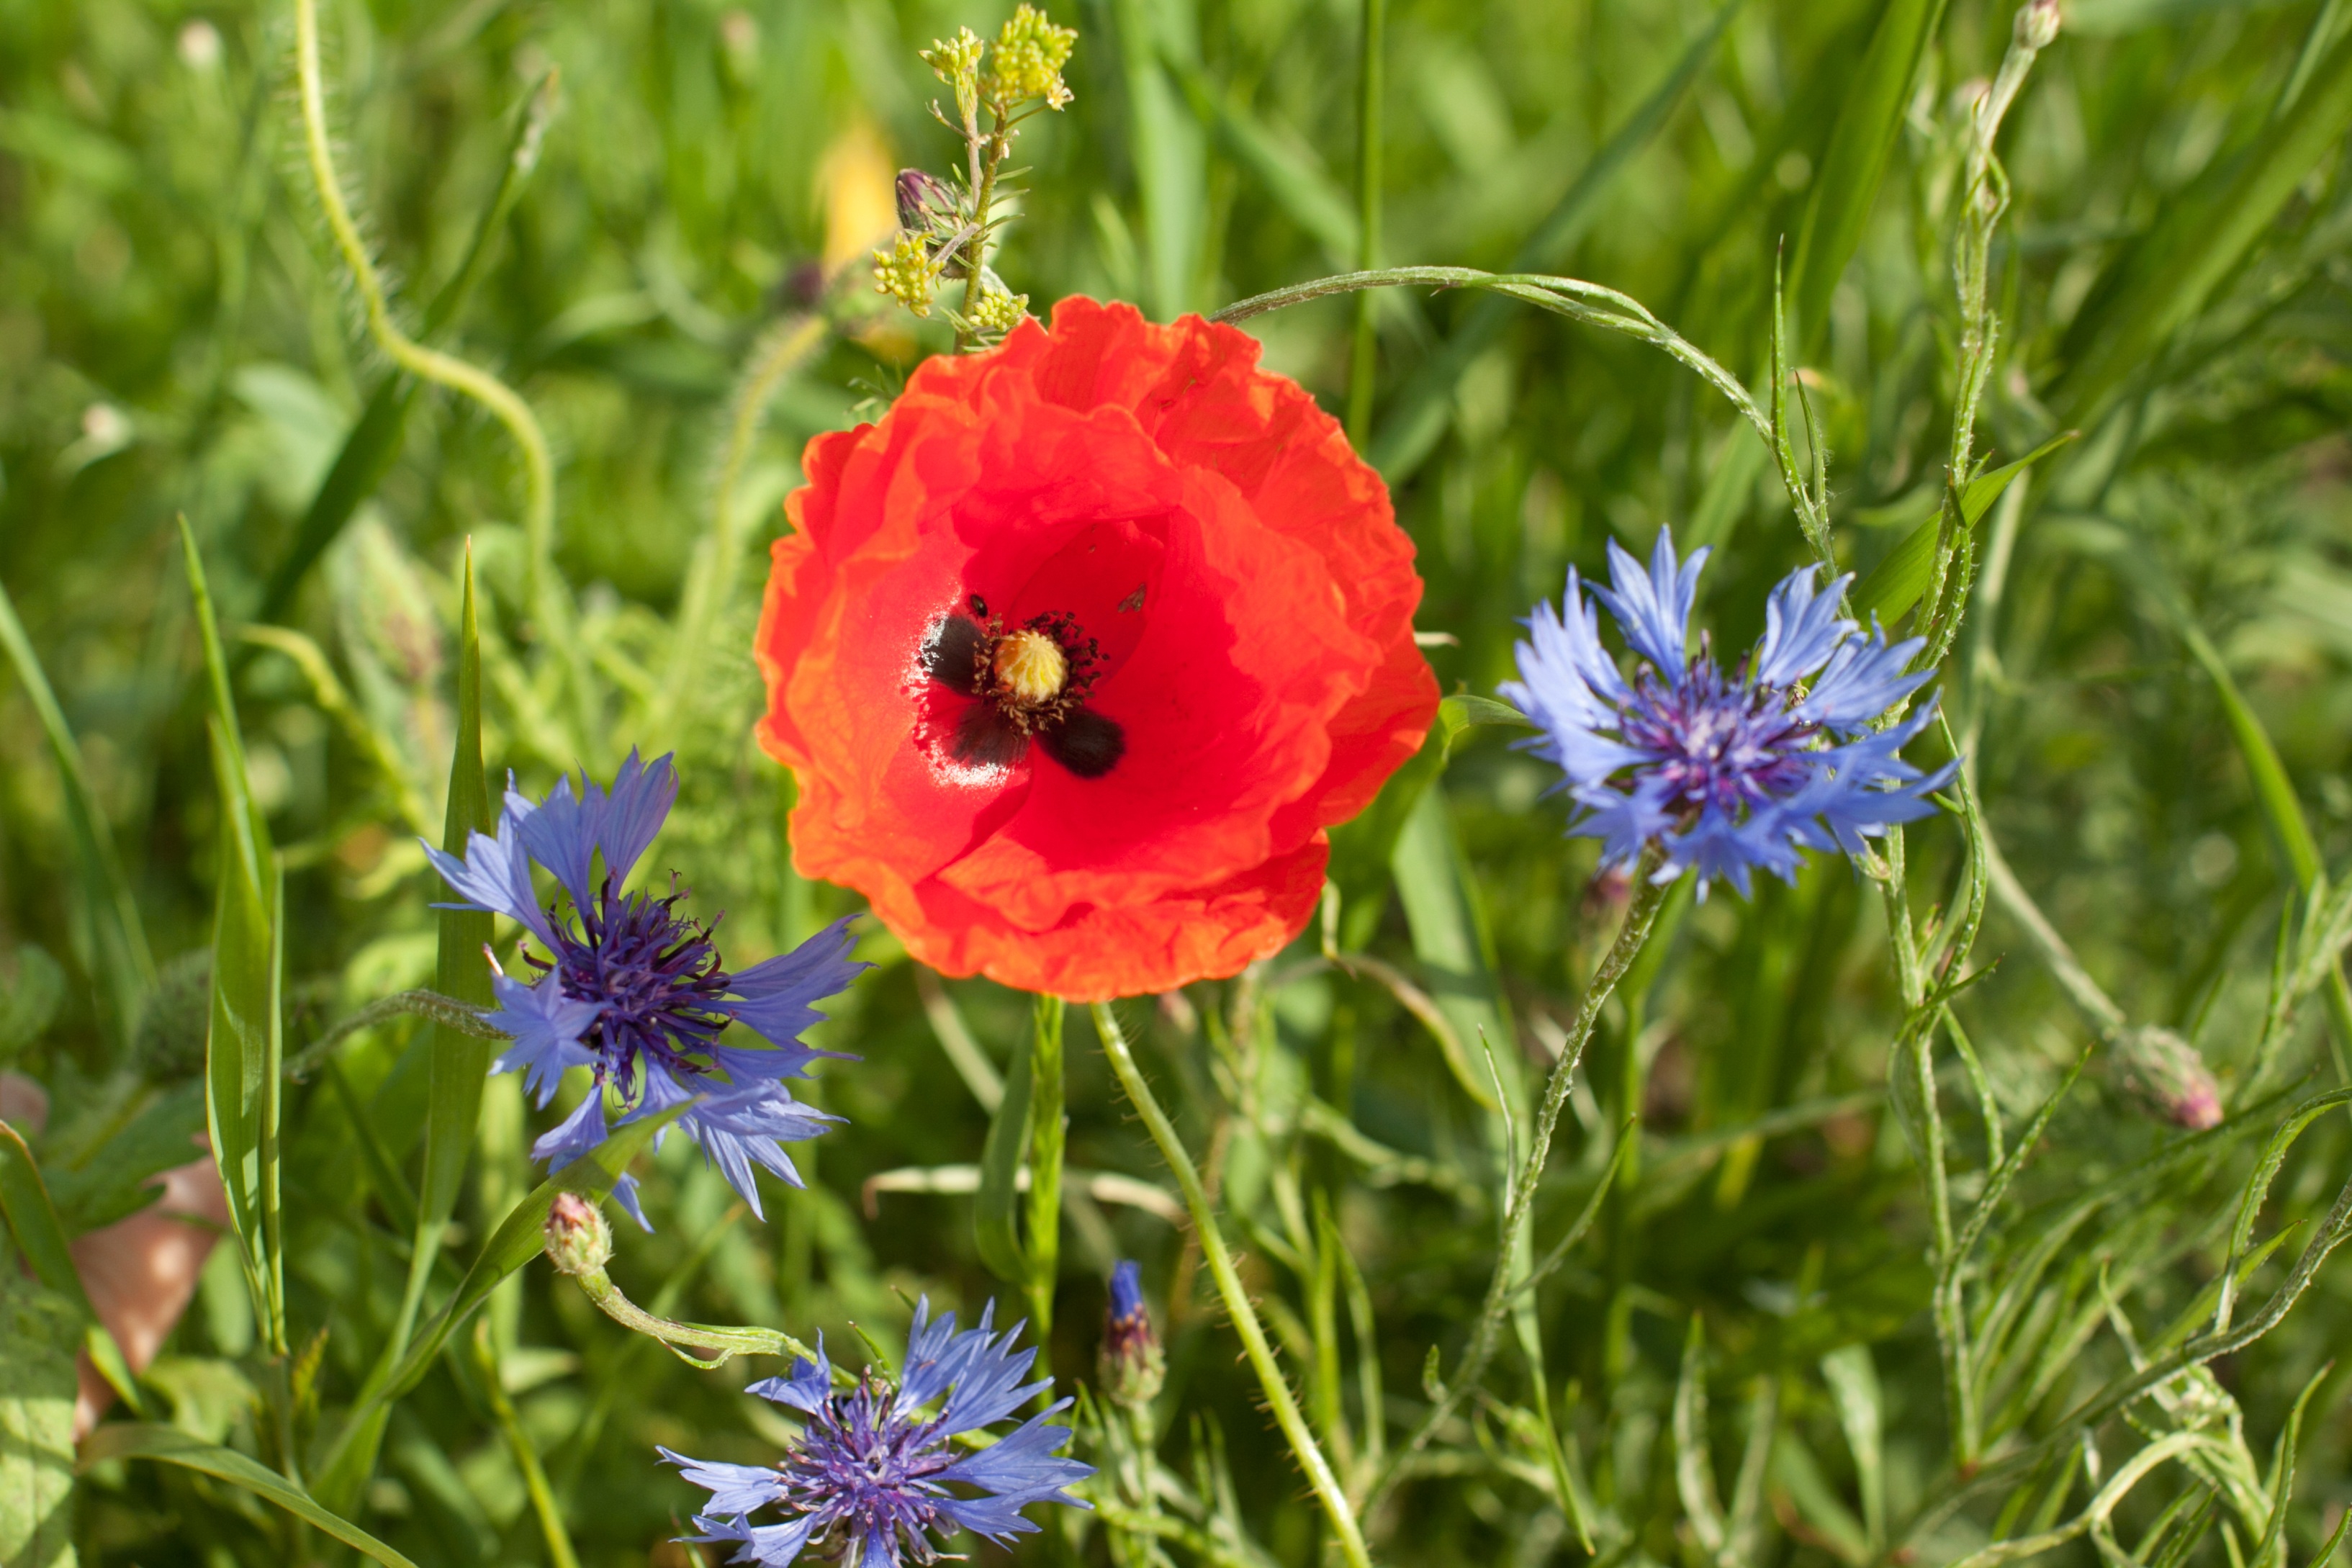
nature, plant, field, meadow, flower, summer, botany, flora, wildflower, centaurea, macro photography, flowering plant, papaver rhoeas, annual plant, land plant